IBM Fellow

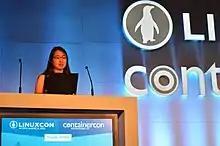
IBM Fellow Donna Dillenberger

The IBM Fellows program was founded in 1962 by Thomas Watson Jr., as a way to promote creativity among the company's "most exceptional" technical professionals and is granted in recognition of outstanding and sustained technical achievements and leadership in engineering, programming, services, science, design and technology. The first appointments were made in 1963.